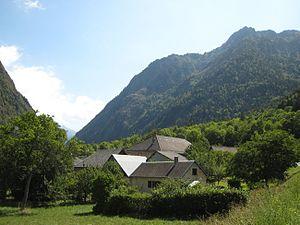
Gragnolet, Entraigues, Isère, France.
Entraigues est une commune française située dans le département de l'Isère en région Auvergne-Rhône-Alpes.